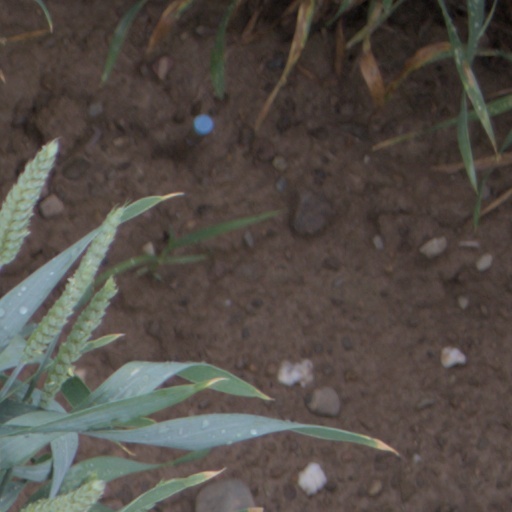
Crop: wheat